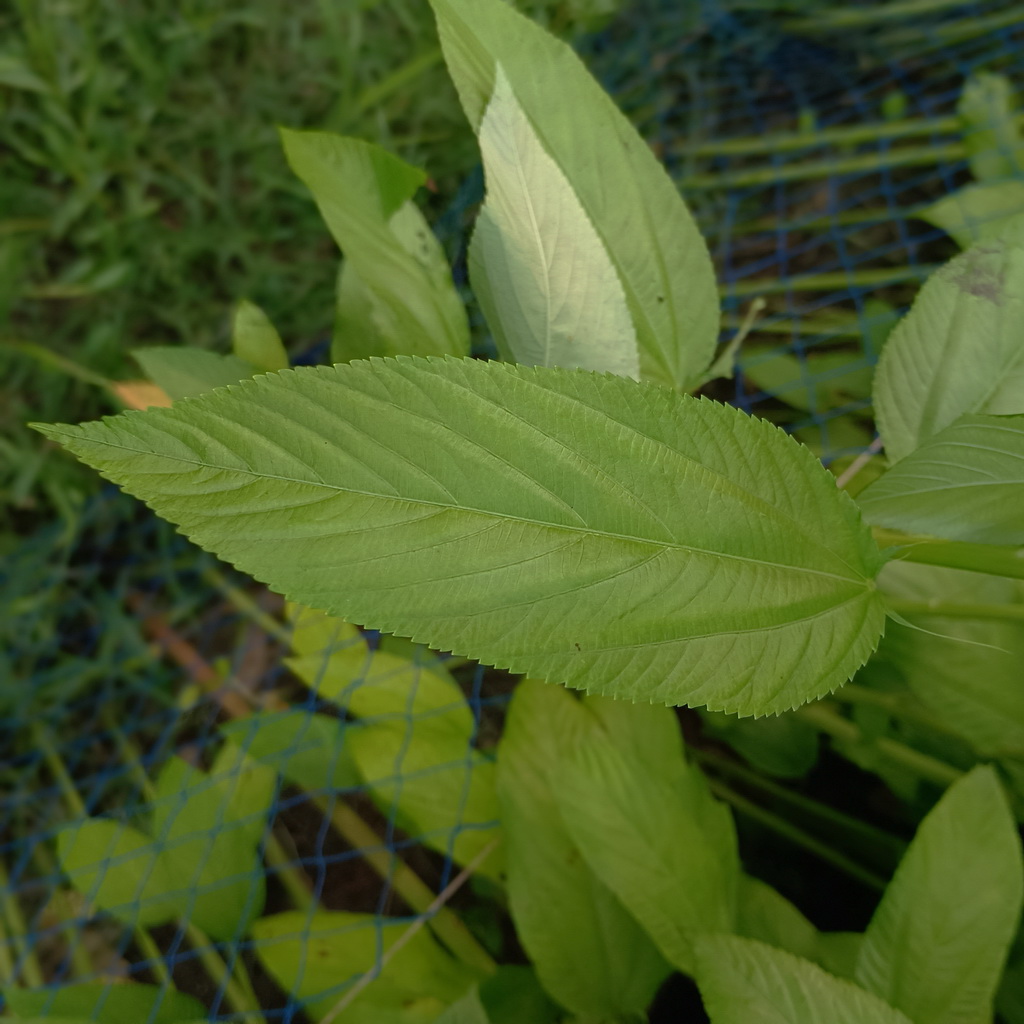
Label: Fresh